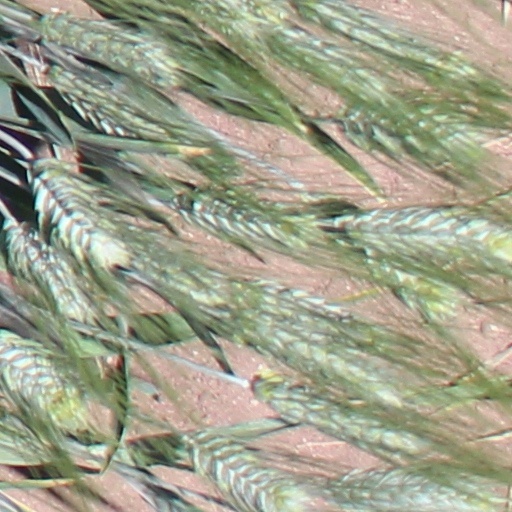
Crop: wheat